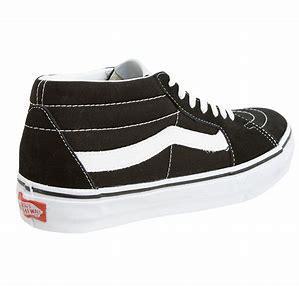
Brand: Vans
Model: SK8 Mid